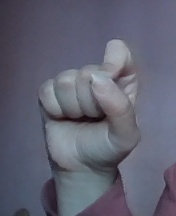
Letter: fa